Puea Pandin Party

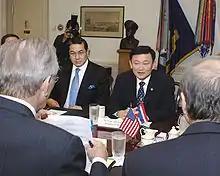
Thaksin (right) with Foreign Minister Surakiart Sathirathai (left) at Rumsfeld in Pentangon, 2005

At the party's first caucus, Puea Pandin leader Suwit Khunkitti vowed to win more than 60 seats in Parliament and promised to implement nine policies to improve the state of the Thai economy. By 28 October 2007, the party had formed its finance and tourism team in the form of the party's Academic Council, chaired by former Deputy Prime Minister, Surakiart Sathirathai. Members included former Governor of the Bank of Thailand Vijit Supinich, former Secretary to the Ministry of Finance Supachai Pisitvanit, former Secretary to the Ministry of Agriculture and Cooperatives Bunpod Hongthong and Finance specialists Vichien Techapaiboon and Nithit Pukkanasud. Although Surakiart Sathirathai was one of 111 TRT executives banned from politics for five years, he said that the party's Academic Council only provides policy guidelines and is not part of the political party. The tourism team was led by former Tourism Authority of Thailand Governor Juthamas Siriwan and former senators and Jirayu Vasurut. All three were also deputy party leaders. Their main policy was to make Thailand a hub for tourism with expected earnings of 1.33 trillion baht in 2011.